Ozark Air Lines Flight 982

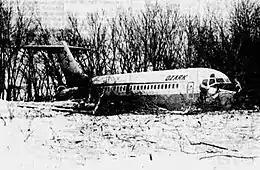
Photograph of the crash site

Ozark Air Lines Flight 982 was a regularly scheduled flight on December 27, 1968, originating from Sioux Falls Regional Airport to O'Hare International Airport connecting through Sioux Gateway Airport that crashed shortly after takeoff. The plane struck the ground about 500 feet beyond the end of the runway and came to a stop about 1200 ft from the end of the runway. Thirty-five of the flight's 64 passengers and four crew members were taken to area hospitals, mostly for treatment of minor cuts and scratches.